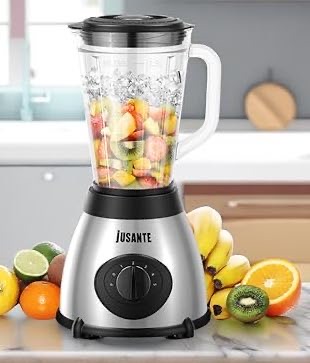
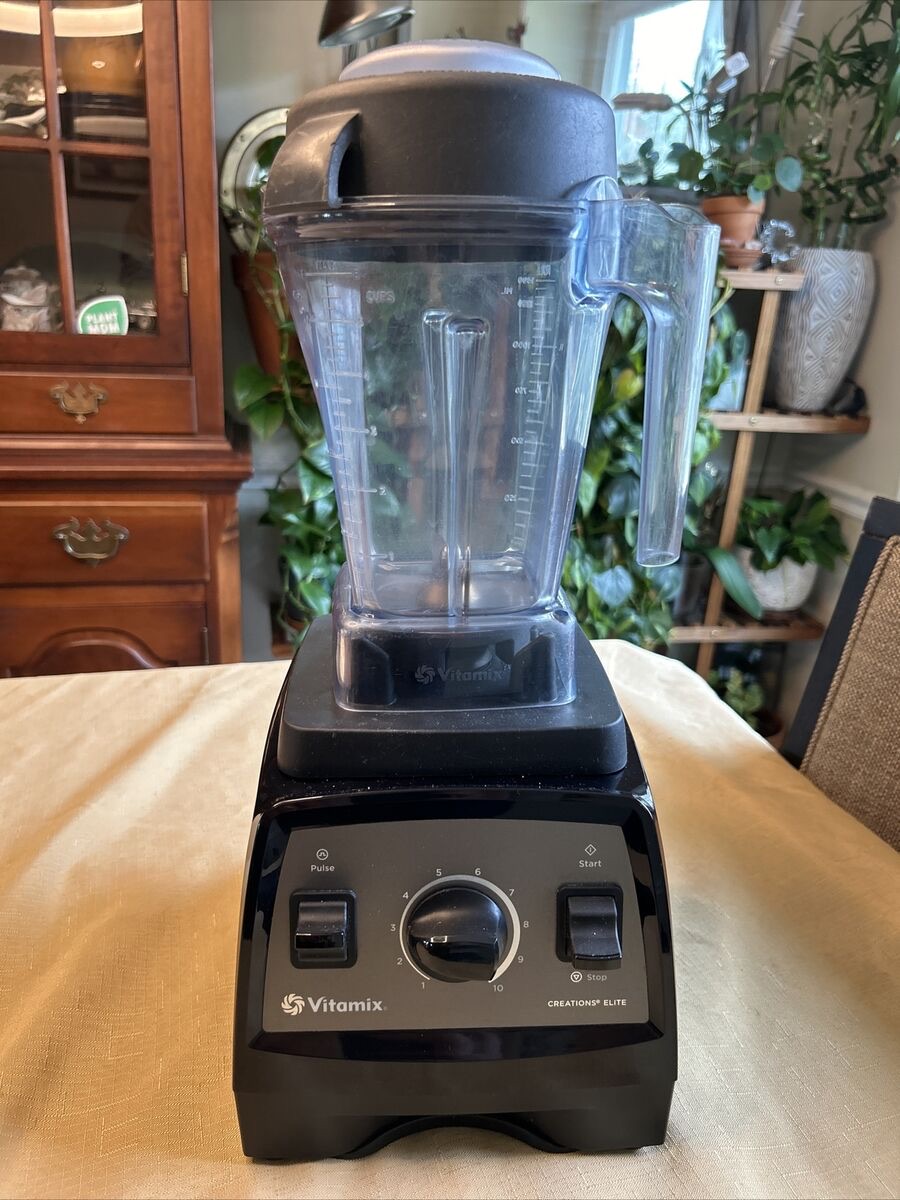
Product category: items_blender
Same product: no